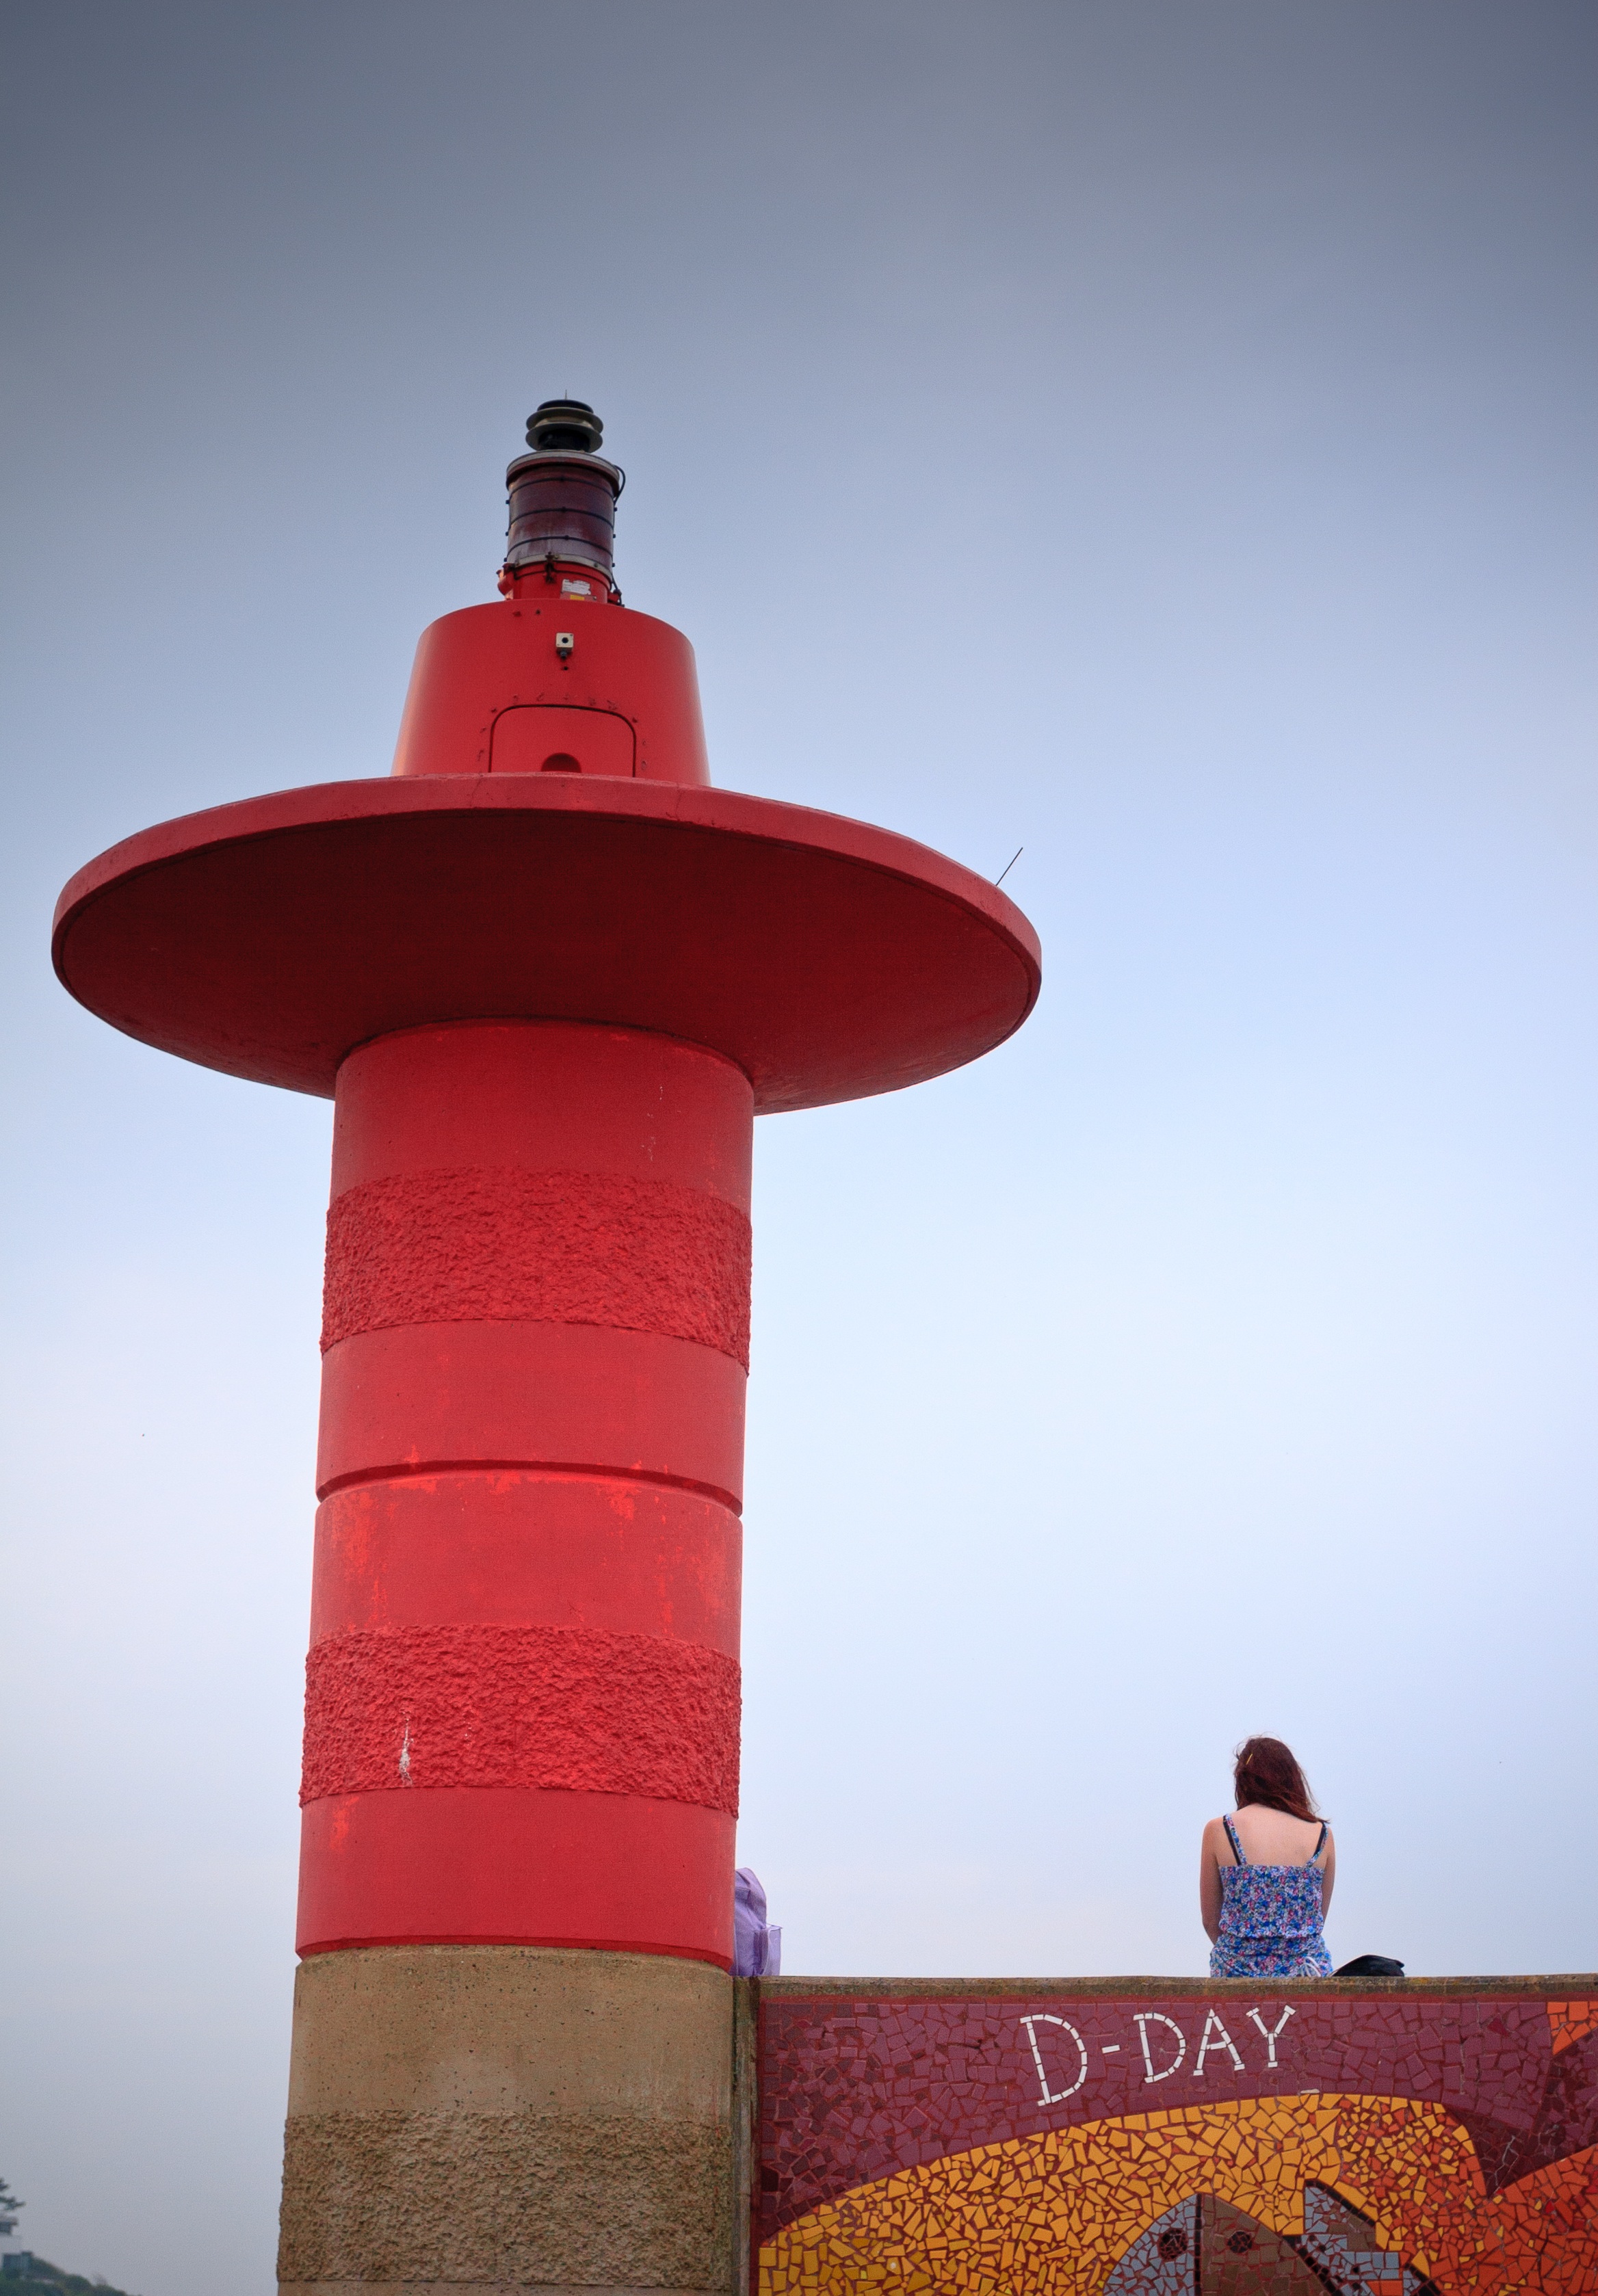
sea, lighthouse, red, tower, color, temple, atmosphere of earth